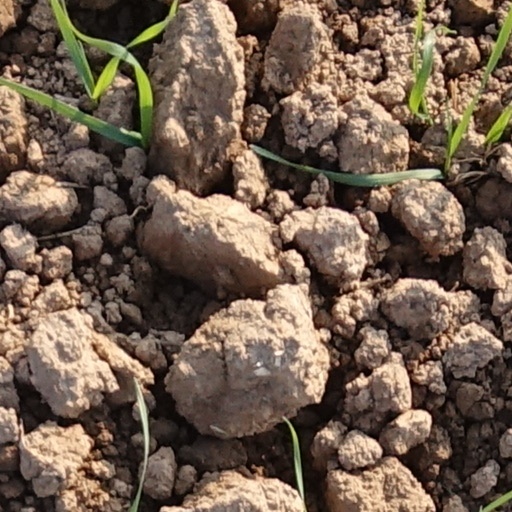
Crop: wheat